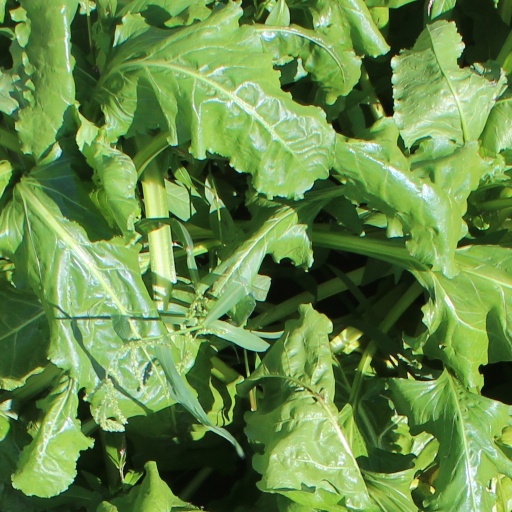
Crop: sugar beet